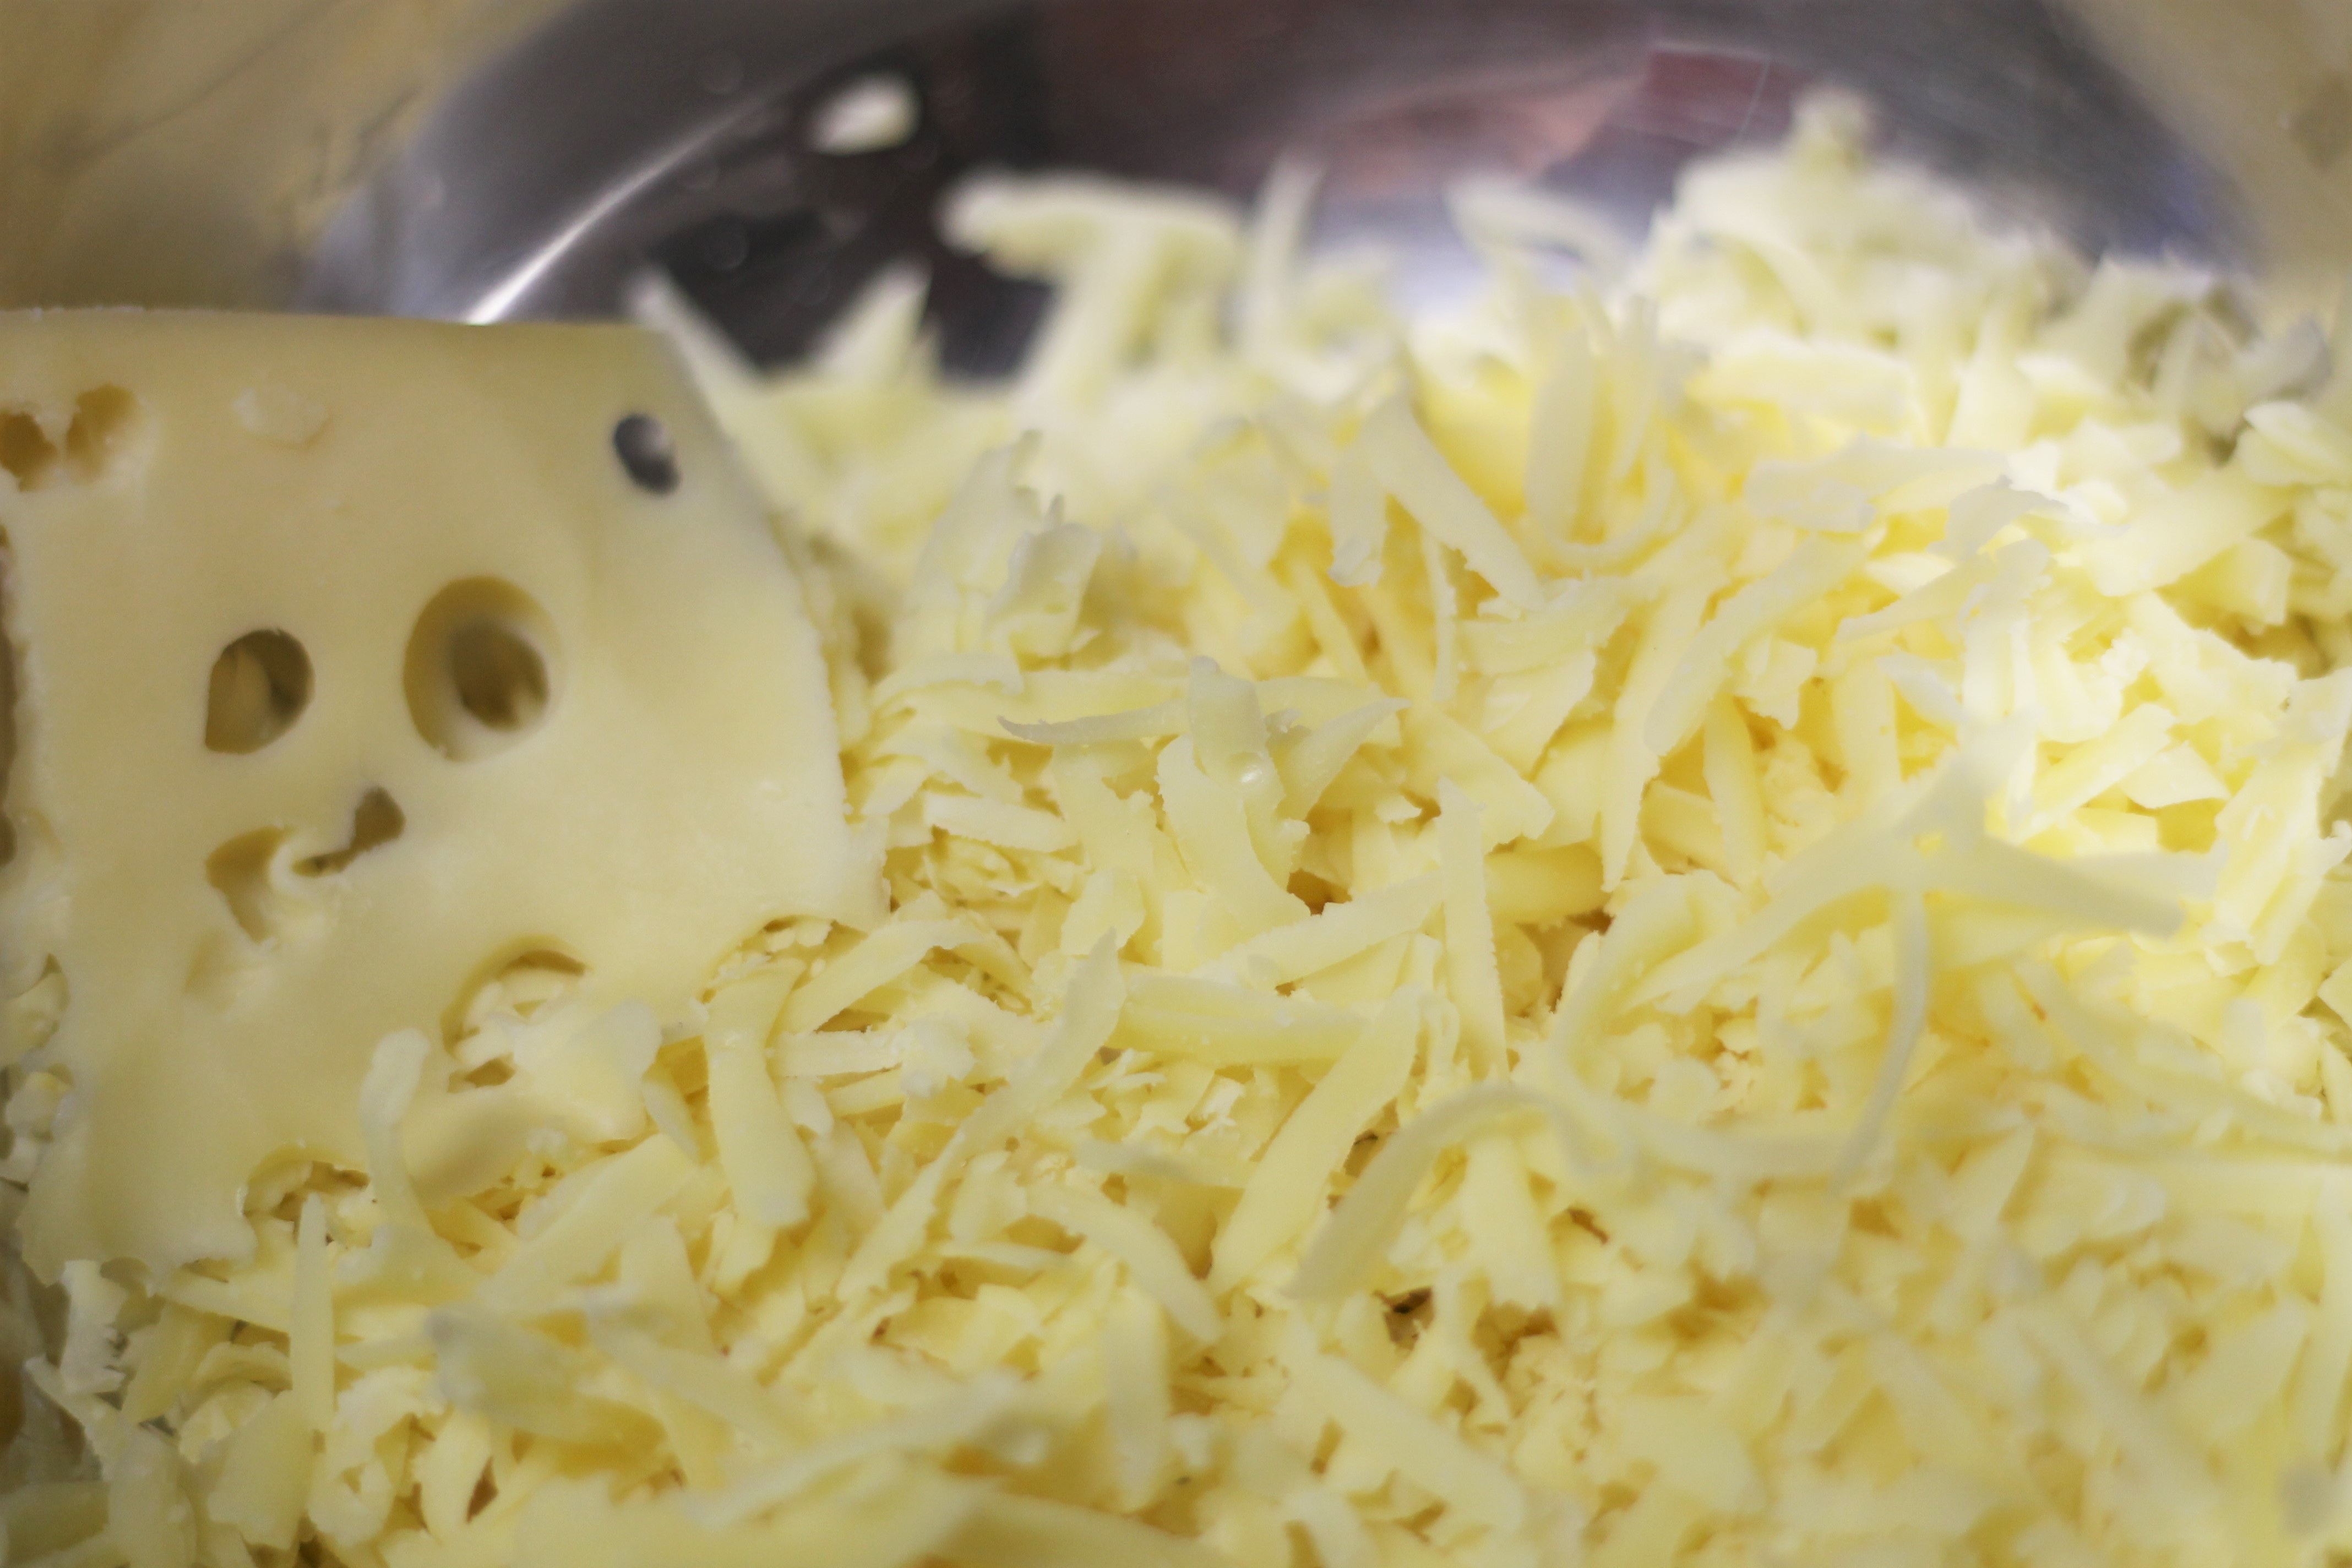
dish, food, produce, vegetable, cuisine, dairy product, rice, carbonara